Henry IV of England

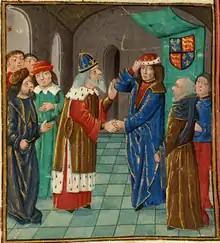
Manuel II Palaiologos (left) with Henry IV (right) in London, December 1400

Henry spent much of his reign defending himself against plots, rebellions, and assassination attempts. Henry's first major problem as monarch was what to do with the deposed Richard. After the early assassination plot was foiled in January 1400, Richard died in prison aged 33, probably of starvation on Henry's order. Some chroniclers claimed that the despondent Richard had starved himself, which would not have been out of place with what is known of Richard's character. Though council records indicate that provisions were made for the transportation of the deposed king's body as early as 17 February, there is no reason to believe that he did not die on 14 February, as several chronicles stated. It can be positively said that he did not suffer a violent death, for his skeleton, upon examination, bore no signs of violence; whether he did indeed starve himself or whether that starvation was forced upon him are matters for lively historical speculation.